Ethirum Puthirum

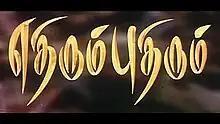
Poster

Ethirum Puthirum is a 1999 Indian Tamil-language action-drama film directed by Dharani under his real name V. C. Ramani. Produced by G. S. Madhu, the film stars Mammootty, Napoleon, Sangita, and Manorama, while Goundamani, Senthil, and Nassar play supporting roles. The music was composed by Vidyasagar with editing by B. S. Nagarajan and cinematography by A. Karthik Raja. The film released on 4 March 1999, and won the Tamil Nadu State Film Award for Third Best Film.